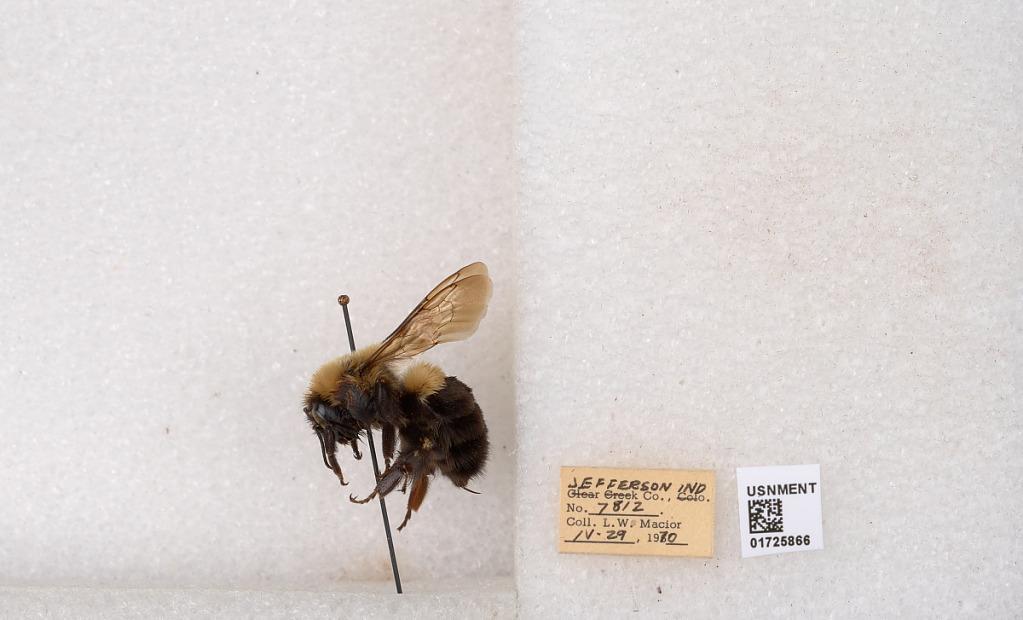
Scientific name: Bombus impatiens Cresson
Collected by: L. Macior
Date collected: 1970-4-29
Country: United States
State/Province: Indiana
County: Jefferson
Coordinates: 38.7858, -85.4386